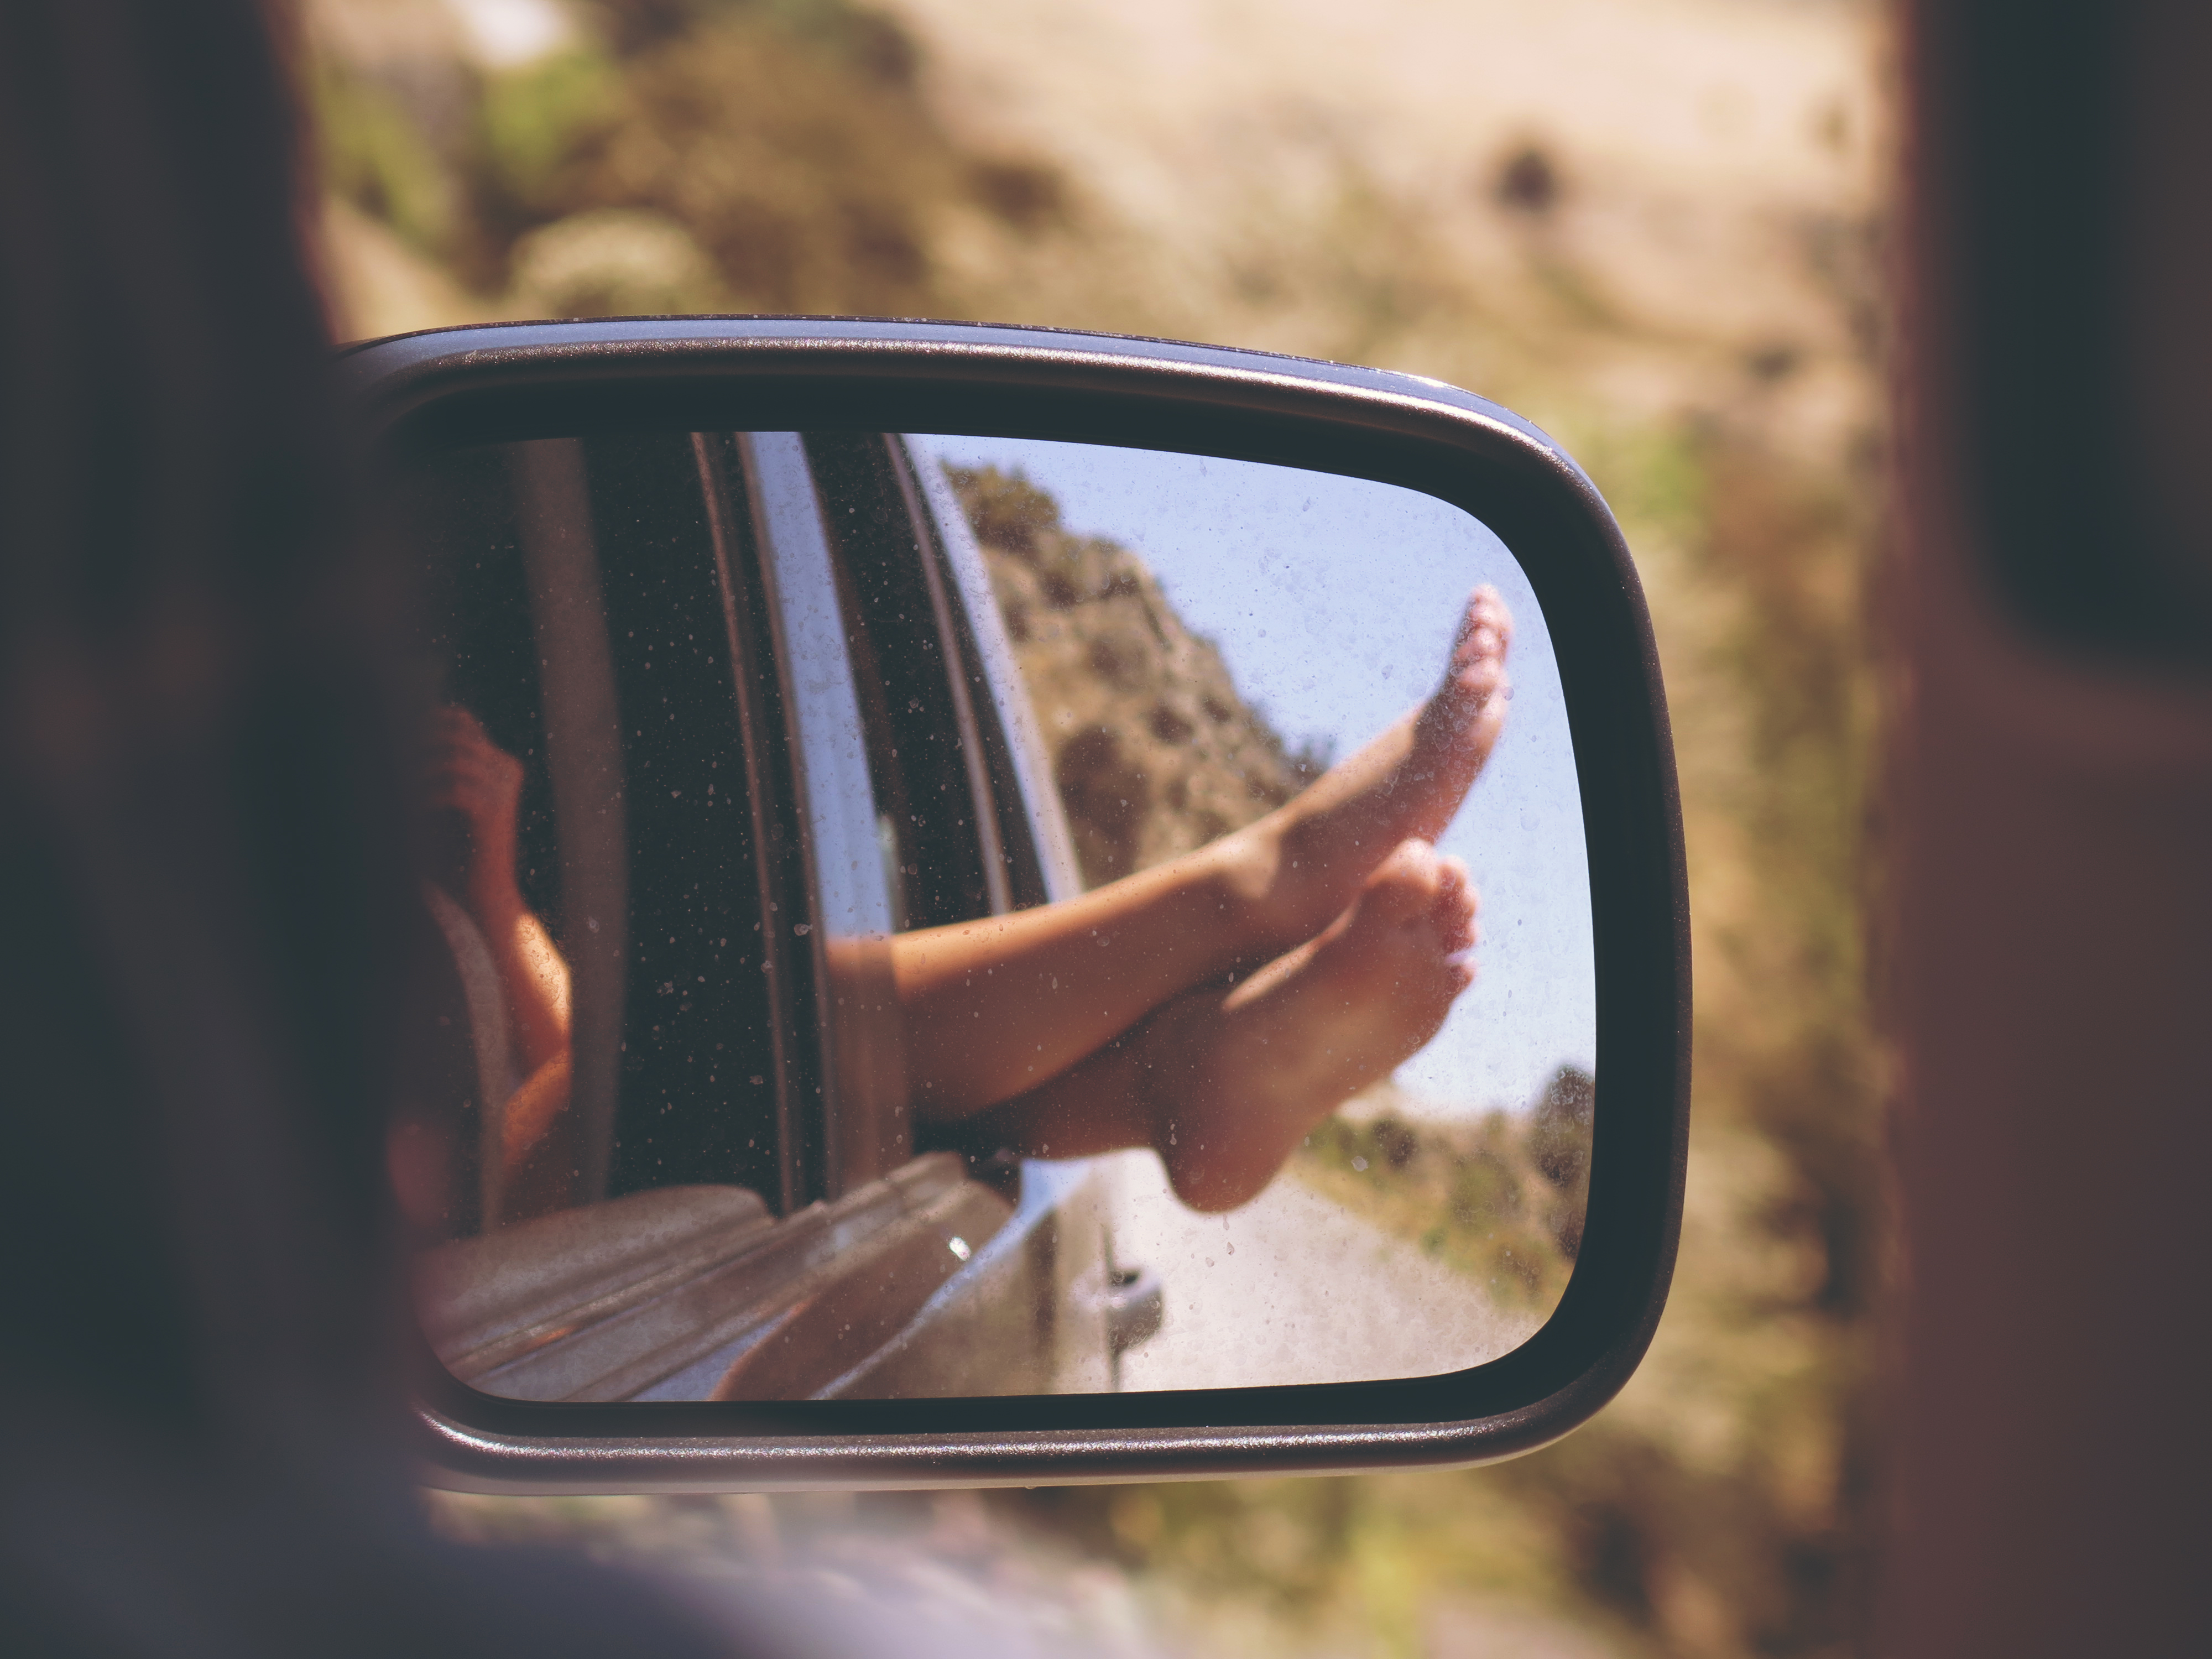
hand, road, car, photography, morning, feet, window, glass, vehicle, color, close up, sunglasses, glasses, photograph, emotion, side mirror, vision care